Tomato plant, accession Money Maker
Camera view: horizontal (90 deg, fisheye); turntable rotation: 150 degrees
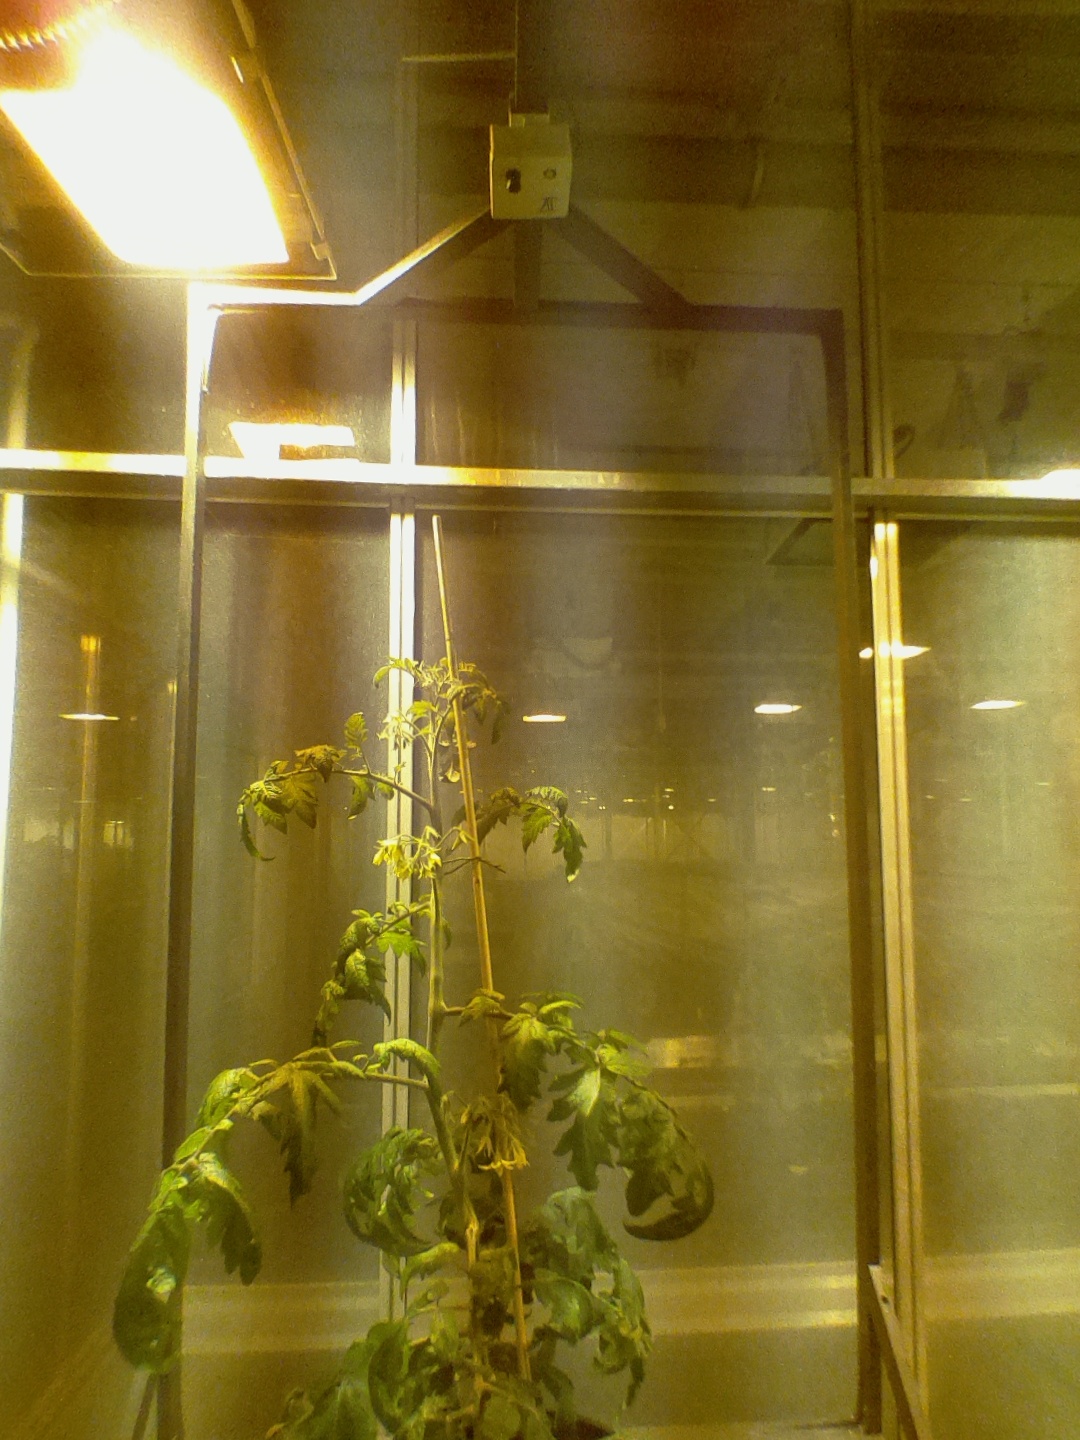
BBCH growth stage 70: Fruits at the main stem or branches visibles